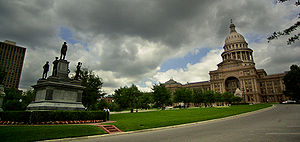
Austin (Texas)
Kongresbygningen i Austin.
Austin er hovedstad i den amerikanske delstat Texas. Byen har 885.400 indbyggere, over 1 million inklusiv forstæder. Det gør byen til Texas' fjerde største efter Houston, San Antonio og Dallas og USA's 11. største.